Thomas Massey House

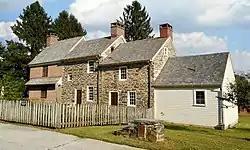
Thomas Massey House, September 2018

The 1696 Thomas Massey House is one of the oldest English Quaker homes in the Commonwealth of Pennsylvania. It is a 2-story brick and stone house, originally constructed by the English, Quaker settler, Thomas Massey in 1696. It is located on Lawrence Road near Sproul Road in Broomall, Pennsylvania.